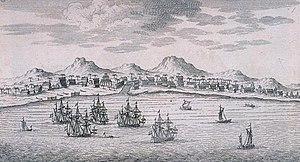
Vue de Batavia telle qu'elle etoit autrefois sous le nom de Iacatra.
Jakarta /d͡ʒaˈkarta/ est la capitale de l'Indonésie. Elle constitue une subdivision de 1ᵉʳ niveau de même rang que les provinces sous le nom de territoire spécial de la capitale Jakarta, en indonésien Daerah Khusus Ibukota Jakarta. La ville est familièrement surnommée « le grand Durian », en particulier par les médias anglophones, du nom de ce fruit emblématique de l'Indonésie.